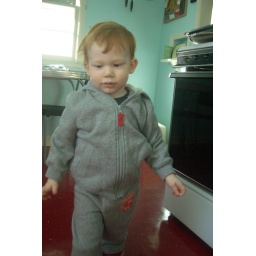
Being a small boy in an adorable gray sweatsuit.